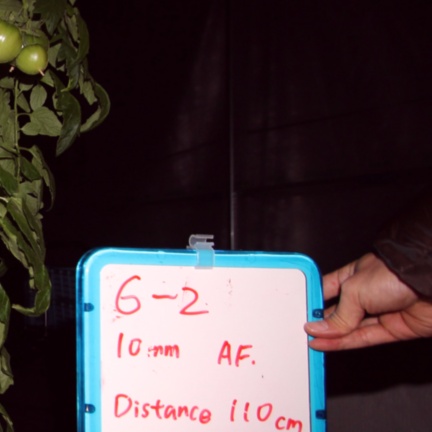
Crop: tomato